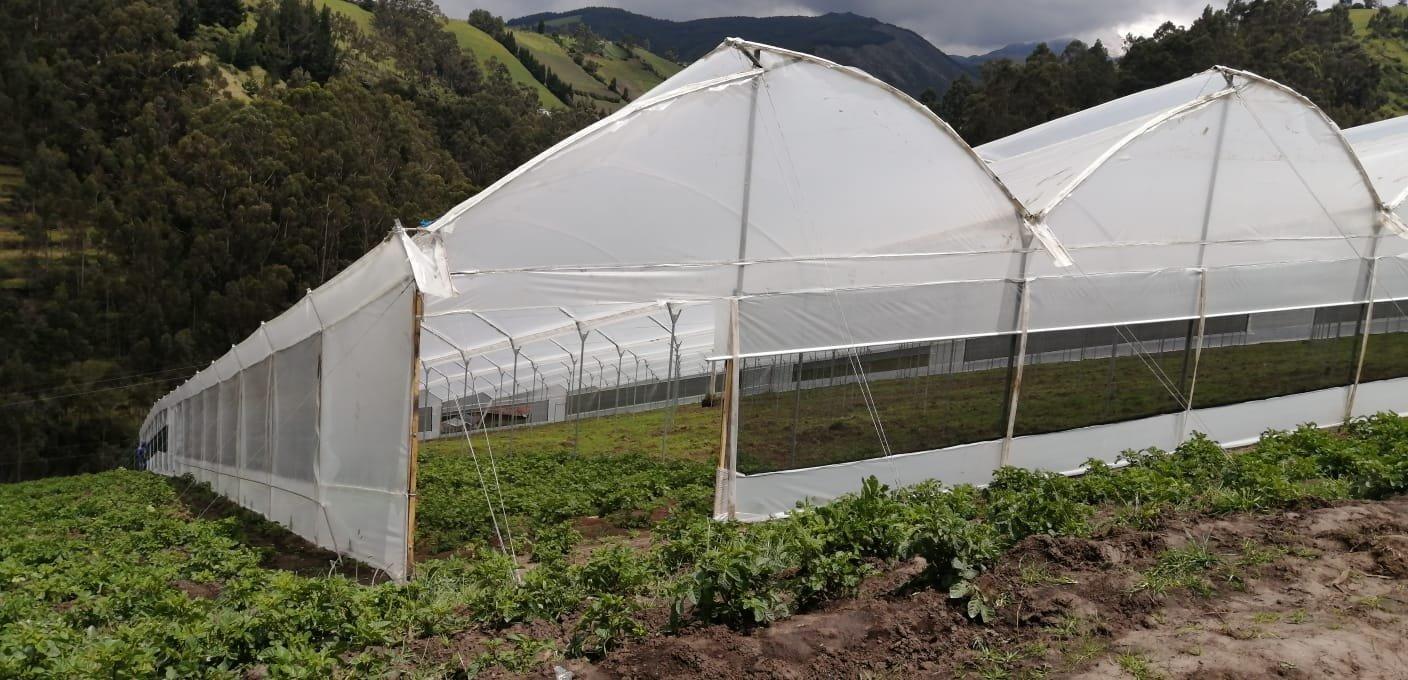
Mkulima ambaye amebobea kwenye kilimo cha kisa, ametengeneza mahema mazuri na kuyafunika pande zote na kuacha njia ya kuingilia. Ili kuhakikisha mimea aliyoipanda ndani haipati miale mikali ya jua na kukauka.